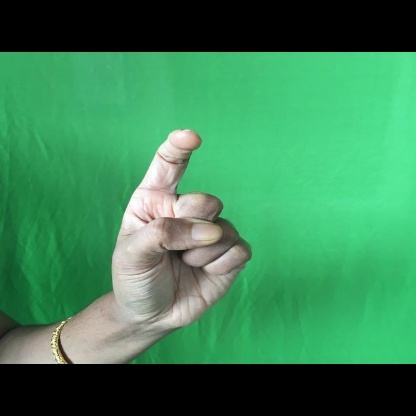
Mudra: Tamarachudam